Tomás Frías

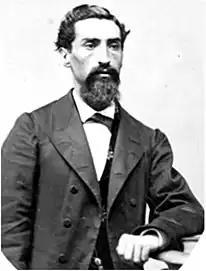
Casimiro Corral, a staunch adversary of Frías.

On 10 August, the Assembly met to discuss two proposals which the President wanted to introduce for debate. After his introductory speech, Frías presented them. In summary, his proposals were the introduction of an organic law of military conscription and a municipal reform. His proposal for military conscription was based on his belief that Bolivia had found itself in constant anarchy since its birth because of the army; that because the army had not been constitutionally conscripted, anarchic and revolutionary ideals arbitrarily abounded in the army. He added that the arbitrary recruitment of soldiers, a practice that had dominated the country since independence, had been unconstitutional and therefore had to be amended. After all, it was the Bolivian Army that was in charge of defending the laws and the constitution which dictated them; that was their purpose, defend democracy and liberty, not work for their own personal gain. Regarding municipalities, Frías believed that each municipality had to submit their deliberations which were to be examined and discussed by the National Assembly. Without much debate, the Assembly agreed with this proposal.